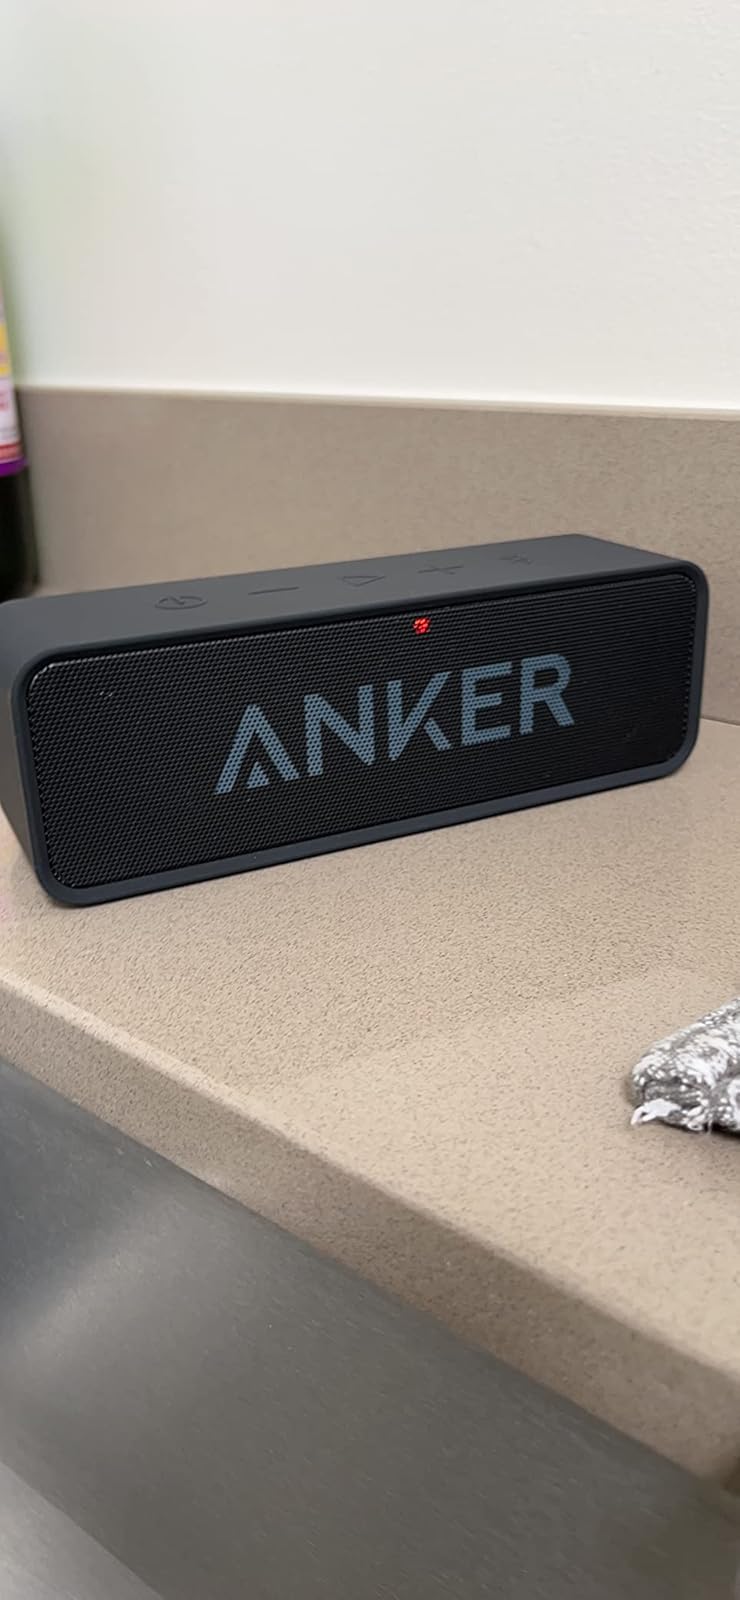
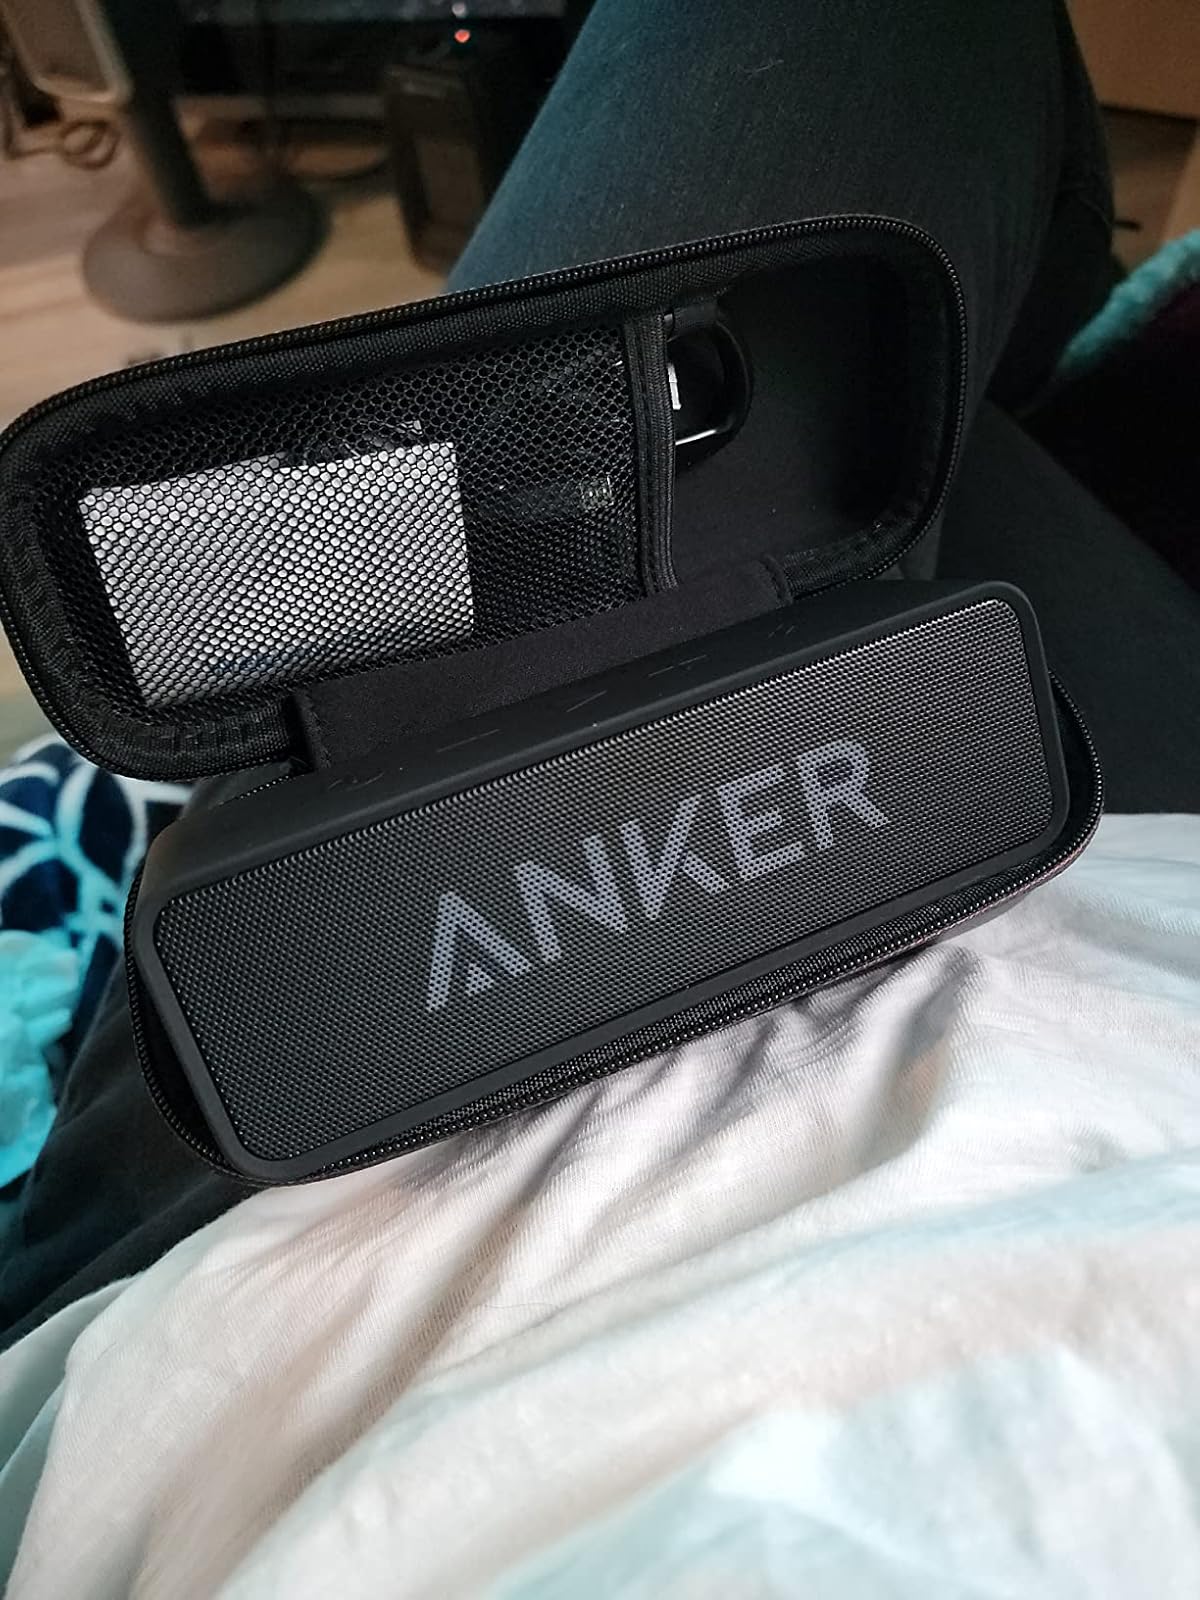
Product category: speaker
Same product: yes